Maroantsetra

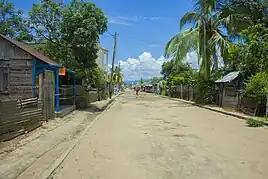

Maroantsetra , formerly Louisbourg, is a market town and domestic seaport in Analanjirofo Region, Madagascar, at the northern end of the Bay of Antongil. In 2018, Maroantsetra counted 42,529 people. Even though it is a small city, Maroantsetra played an important role in the Betsimisaraka history as the unification of this tribe by Ratsimilaho started there. Throughout the eighteenth century, Maroantsetra also actively participated in the piracy and the attack led collectively by the Betsimisarakas against the islands of Comoros and some east African countries.